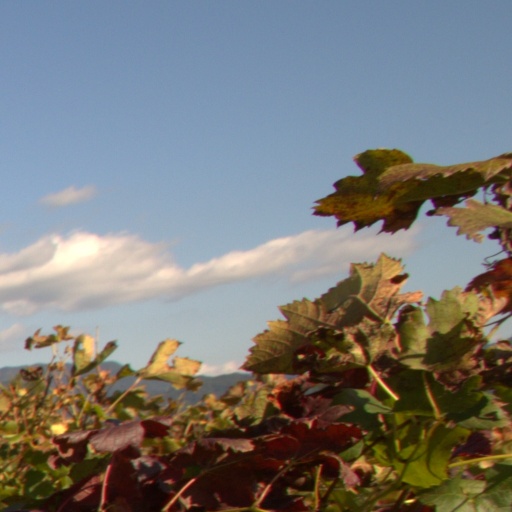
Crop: grape